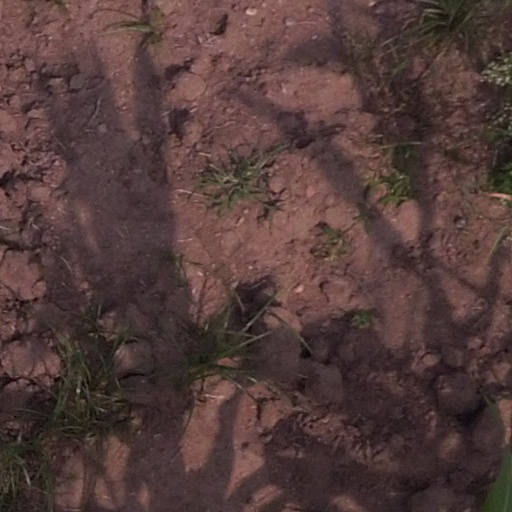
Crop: maize; corn